Attacks on the United States

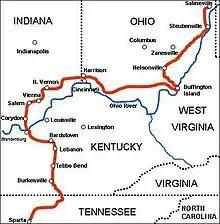
A map of Morgan's Raid route

As Lee's forces approached key Northern cities, they skirmished with Union militia at Hanover, Pennsylvania on June 30, at Sporting Hill on June 30, and at Carlisle, Pennsylvania on July 1, burning parts of Carlisle in retaliation for Union resistance. The campaign reached its turning point at the Battle of Gettysburg between July 1–3, where Lee's army suffered a crushing defeat after three days of intense fighting, culminating in Pickett's Charge. Lee retreated back to Virginia under heavy Union pursuit. The retreat from Gettysburg was marked by fierce rear-guard actions. Confederate forces defended key mountain passes at Fairfield, Pennsylvania on July 3, at Monterey Pass on July 4–5, and at Williamsport, Maryland (July 6–14), holding off Union forces while securing river crossings at the Potomac. Additional clashes at Boonsboro, Maryland on July 8, at Funkstown, Maryland on July 10, and at Manassas Gap in Virginia on July 23 ensured Lee's escape.